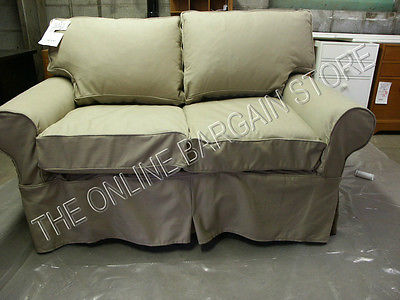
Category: sofa